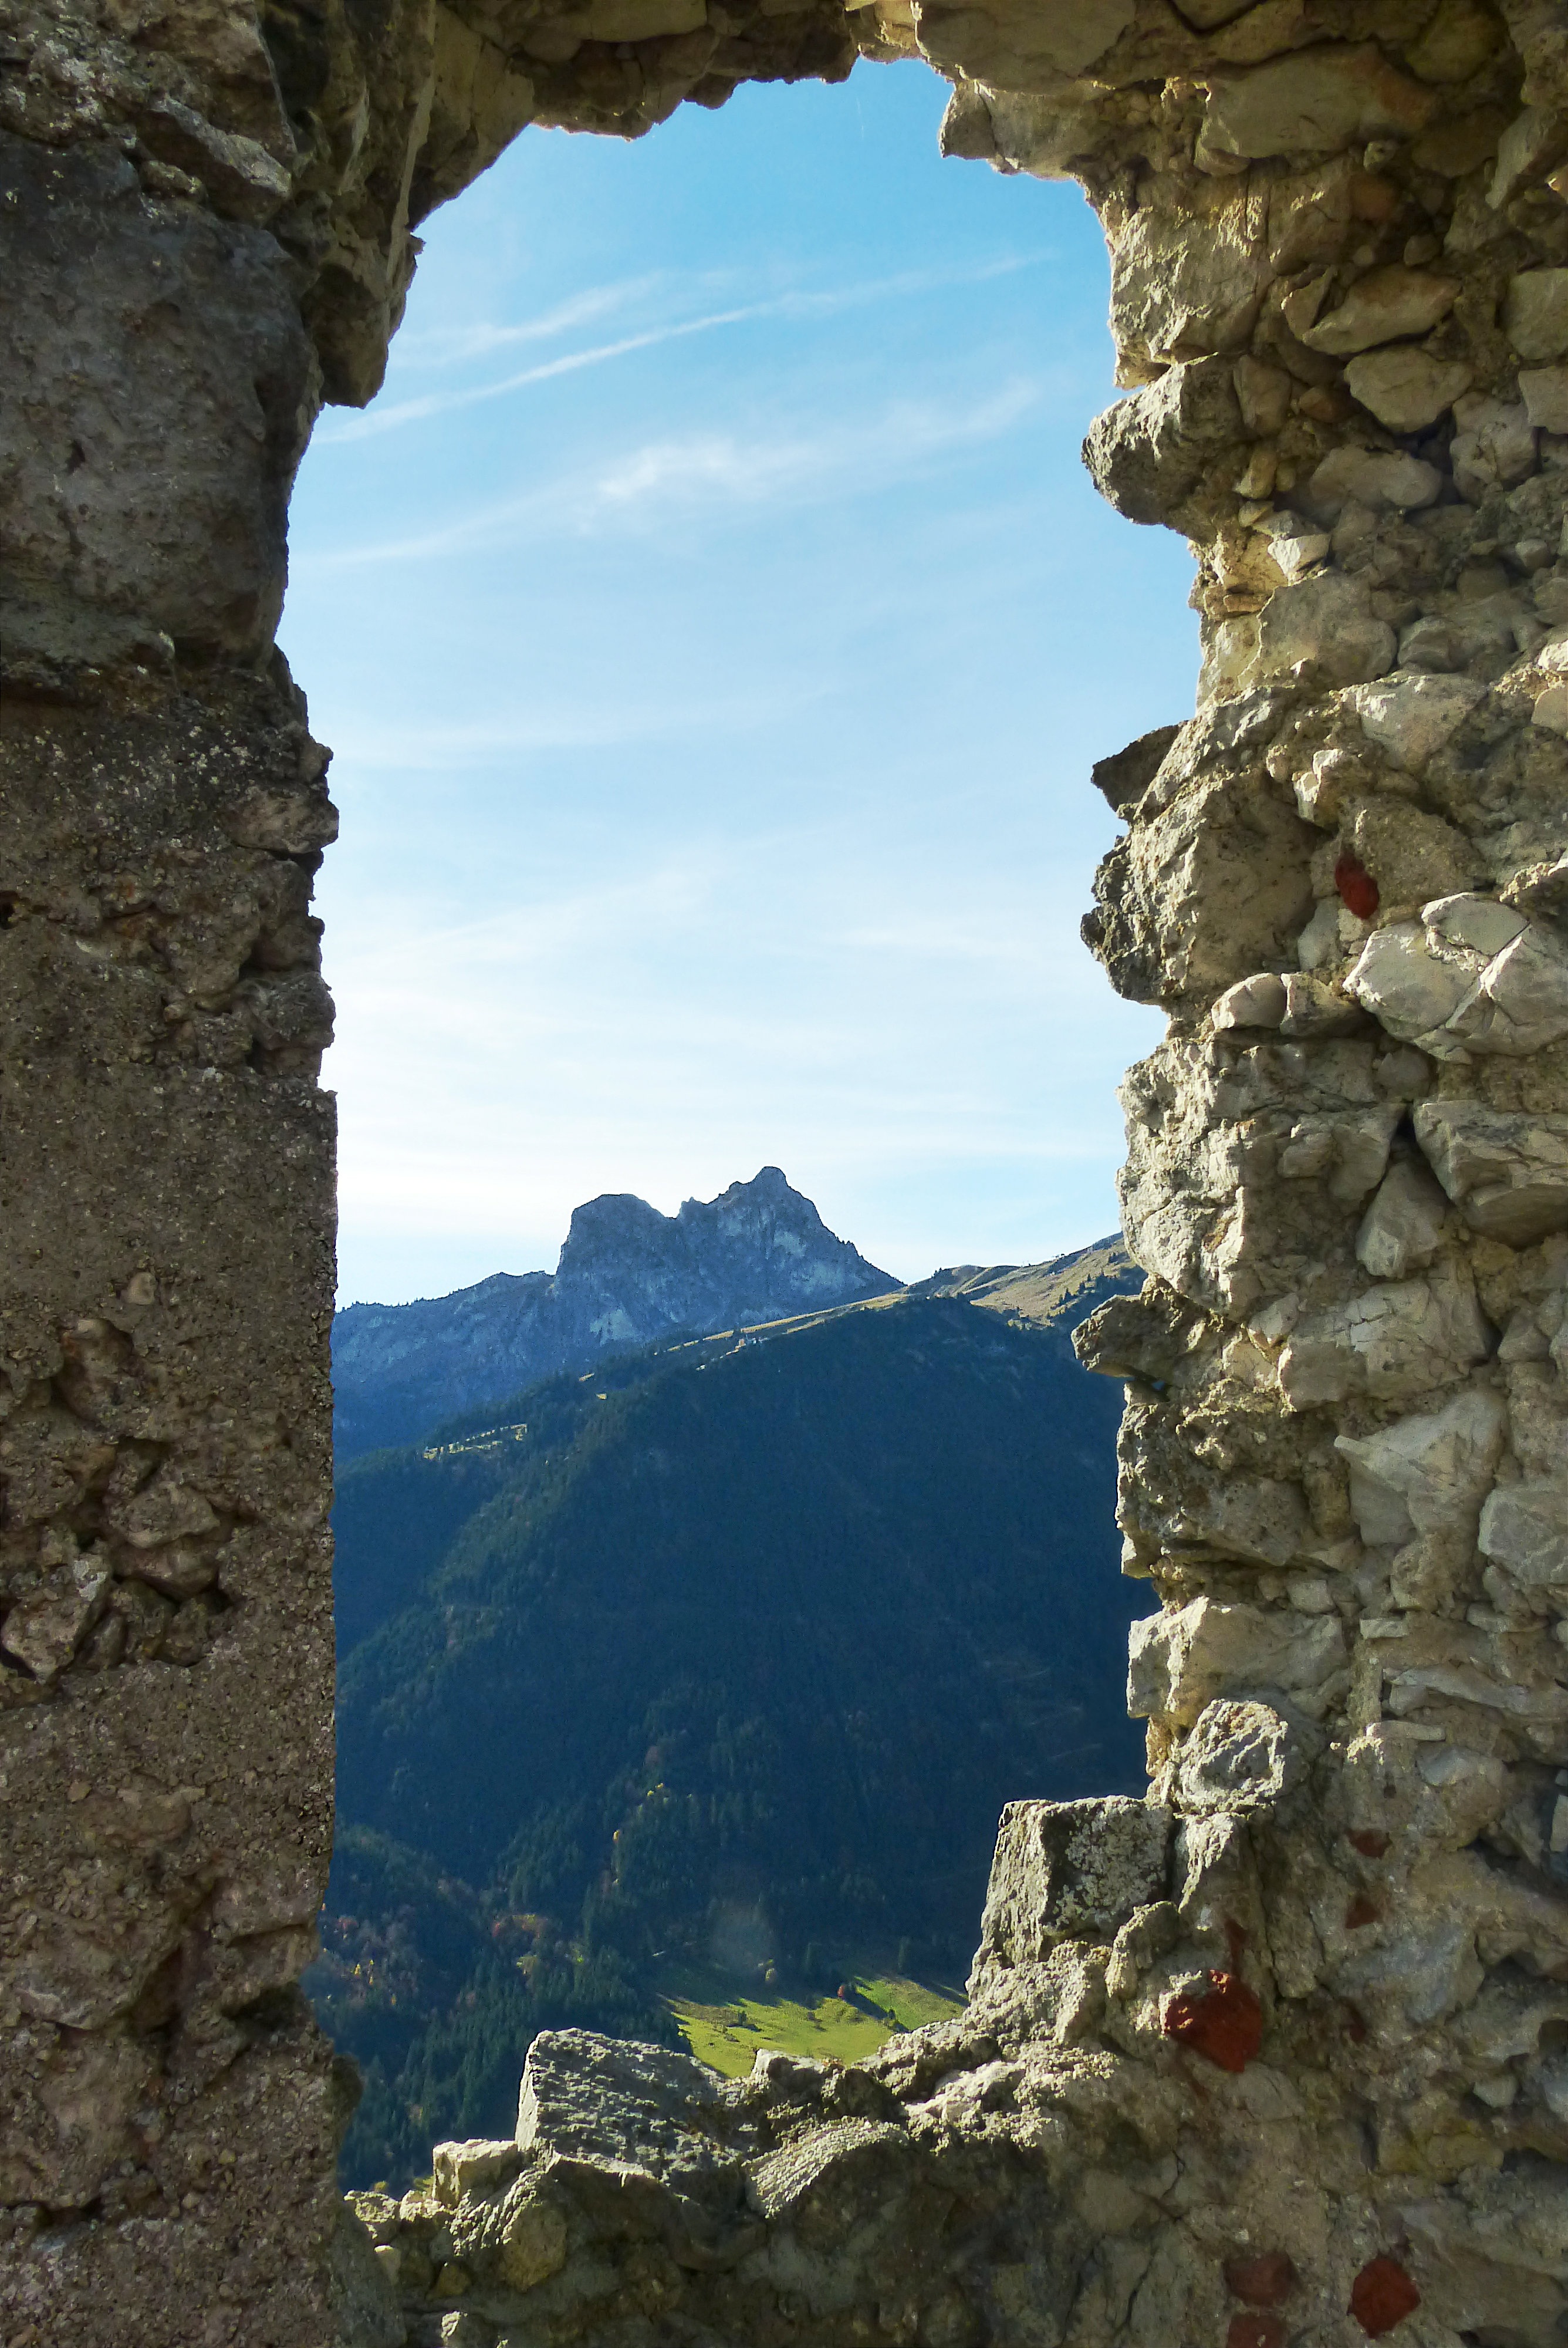
rock, mountain, adventure, mountain range, formation, cliff, arch, ruin, terrain, material, fortress, geology, ruins, bavaria, falkenstein, castle falkenstein, by looking, natural arch, ostallg u, ancient history, castle ruin, mountainous landforms, old brickwork, aggenstein, high middle ages, allgau, pfronten, breitenberg, ruin falkenstein, limestone wall